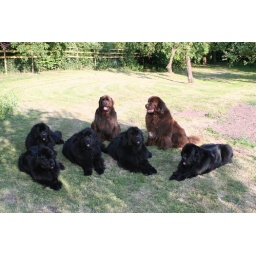
a bit of brown in the sea of black